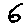
Label: 6